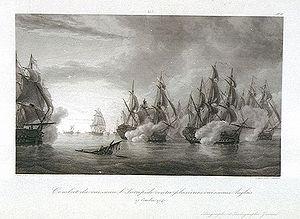
Bataille du Cap Finisterre (octobre 1747), entre les vaisseaux français de L'Etenduère et l'escadre anglaise de Edward Hawke. ""Combat de l'Intrépide contre plusieurs vaisseaux anglais"""
Edward Hawke, né le 21 février 1705, à Londres et mort le 17 octobre 1781, à Sunbury, Middlesex, 1ᵉʳ baron Hawke, était un amiral de la Royal Navy pendant la guerre de Sept Ans.